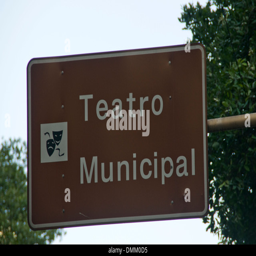
a street sign for a city